Beckford's Tower

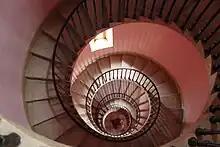
The spiral staircase

Standing high, the tower has three stages. The first stage is square with small windows and terminates in a Doric entablature and cornice. The second stage has plain square piers forming three openings with recessed arches. The tower is topped by a gilded lantern (or belvedere), based on the peripteral temple at Tivoli and the Tower of the Winds at Athens. The octagonal belvedere has a cast iron roof supported by eight columns. A stone spiral cantilevered staircase leads to the 53 wooden stairs giving access to the cupola at the summit. At the base of the tower was a furnace and pump which sent warm air up through the structure.